Southern Song dynasty coinage

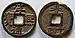
Clockwise inscriptions on the obverse; mint marks, and years on reserve are very typical elements of Southern Song coinage styles.

The Southern Song dynasty was an era of the Song dynasty after Kaifeng was captured by the Jurchen-led Jin dynasty in 1127. The government of the Song was forced to establish a new capital city at Lin'an (present day Hangzhou) which wasn't near any sources of copper so the quality of the cash coins produced under the Southern Song significantly deteriorated compared to the cast copper-alloy cash coins of the Northern Song dynasty. The Southern Song government preferred to invest in their defenses (as its incapable military easily fell to the Jin dynasty) while trying to remain passive towards the Jin dynasty establishing a long peace until the Mongols eventually annexed the Jin before marching down to the Song establishing the Yuan dynasty.